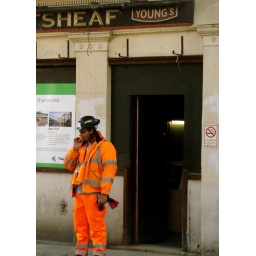
Just one of many men in orange who were standing or walking around the outskirts of the market